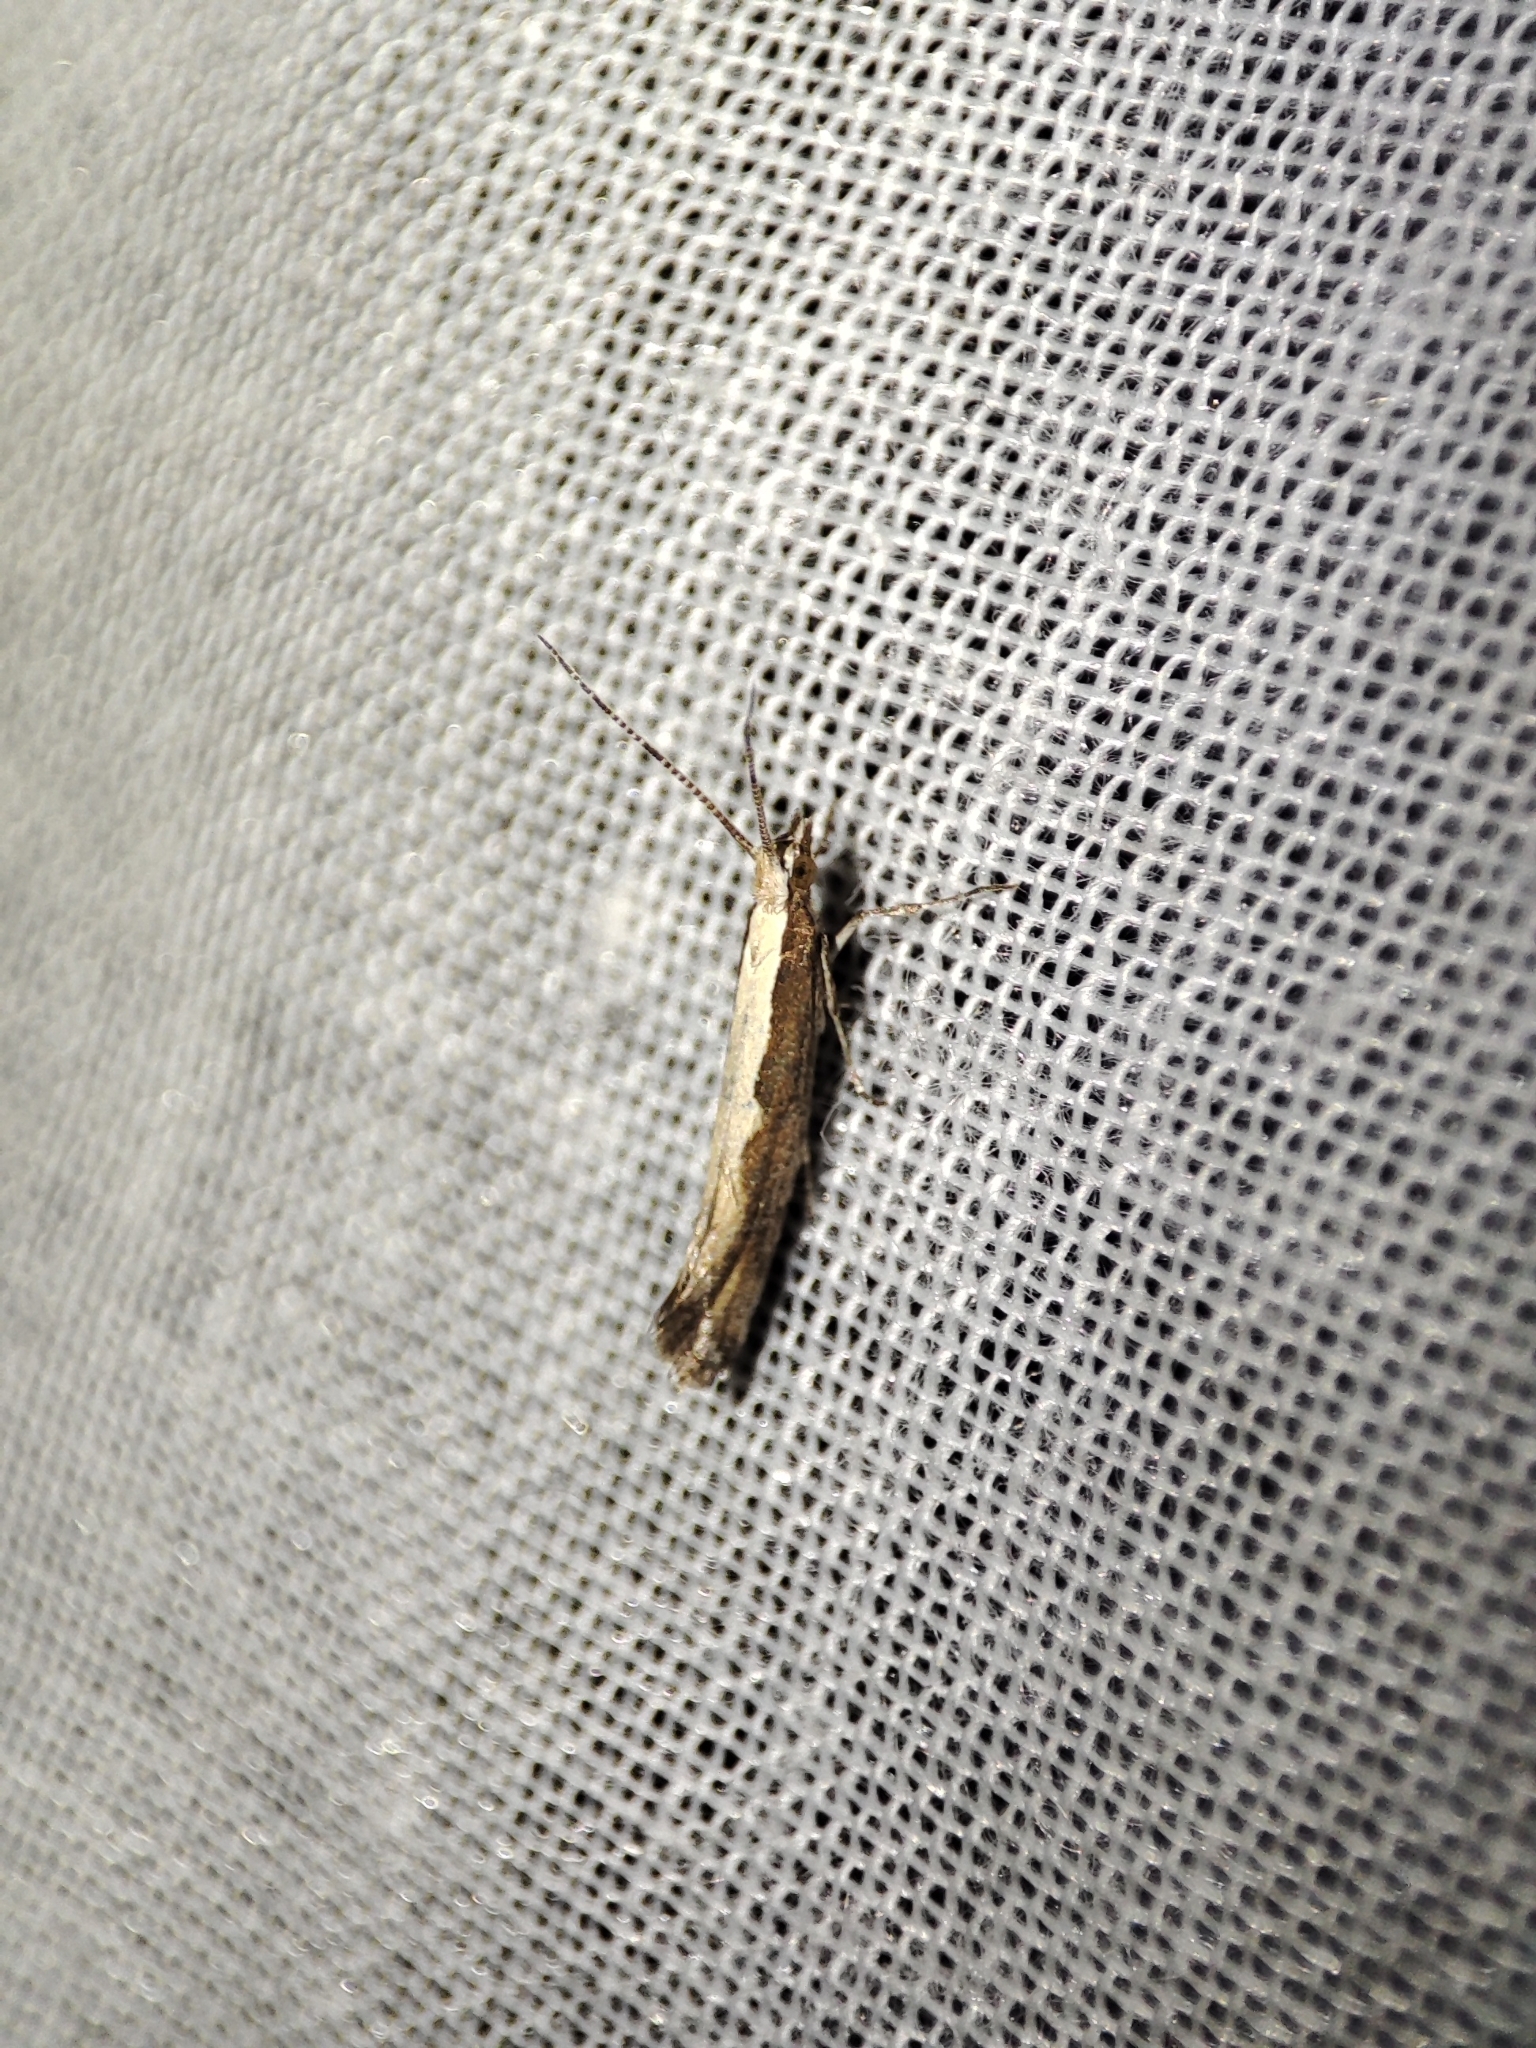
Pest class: diamondback_moth